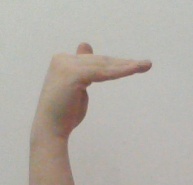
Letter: khaa